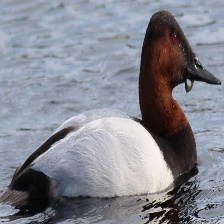
Species: CANVASBACK
Scientific name: AYTHYA VALISINERIA
ImageNet parent category: drake